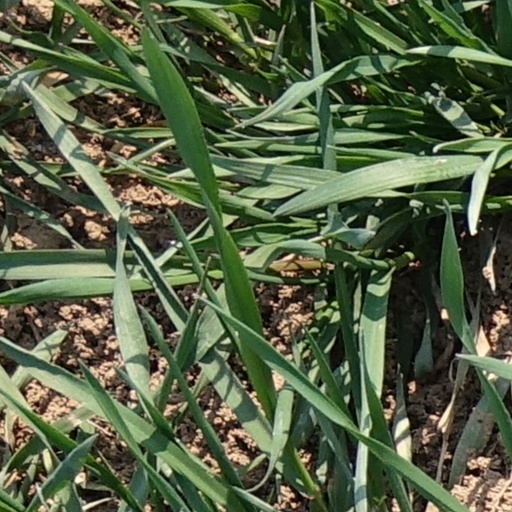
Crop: wheat